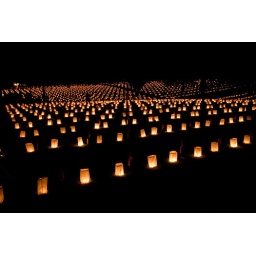
The Boyscouts set up thousands of candles in paper bags at the Fredericksburg National Cemetary.Simply stunning.Happy Memorial Day.